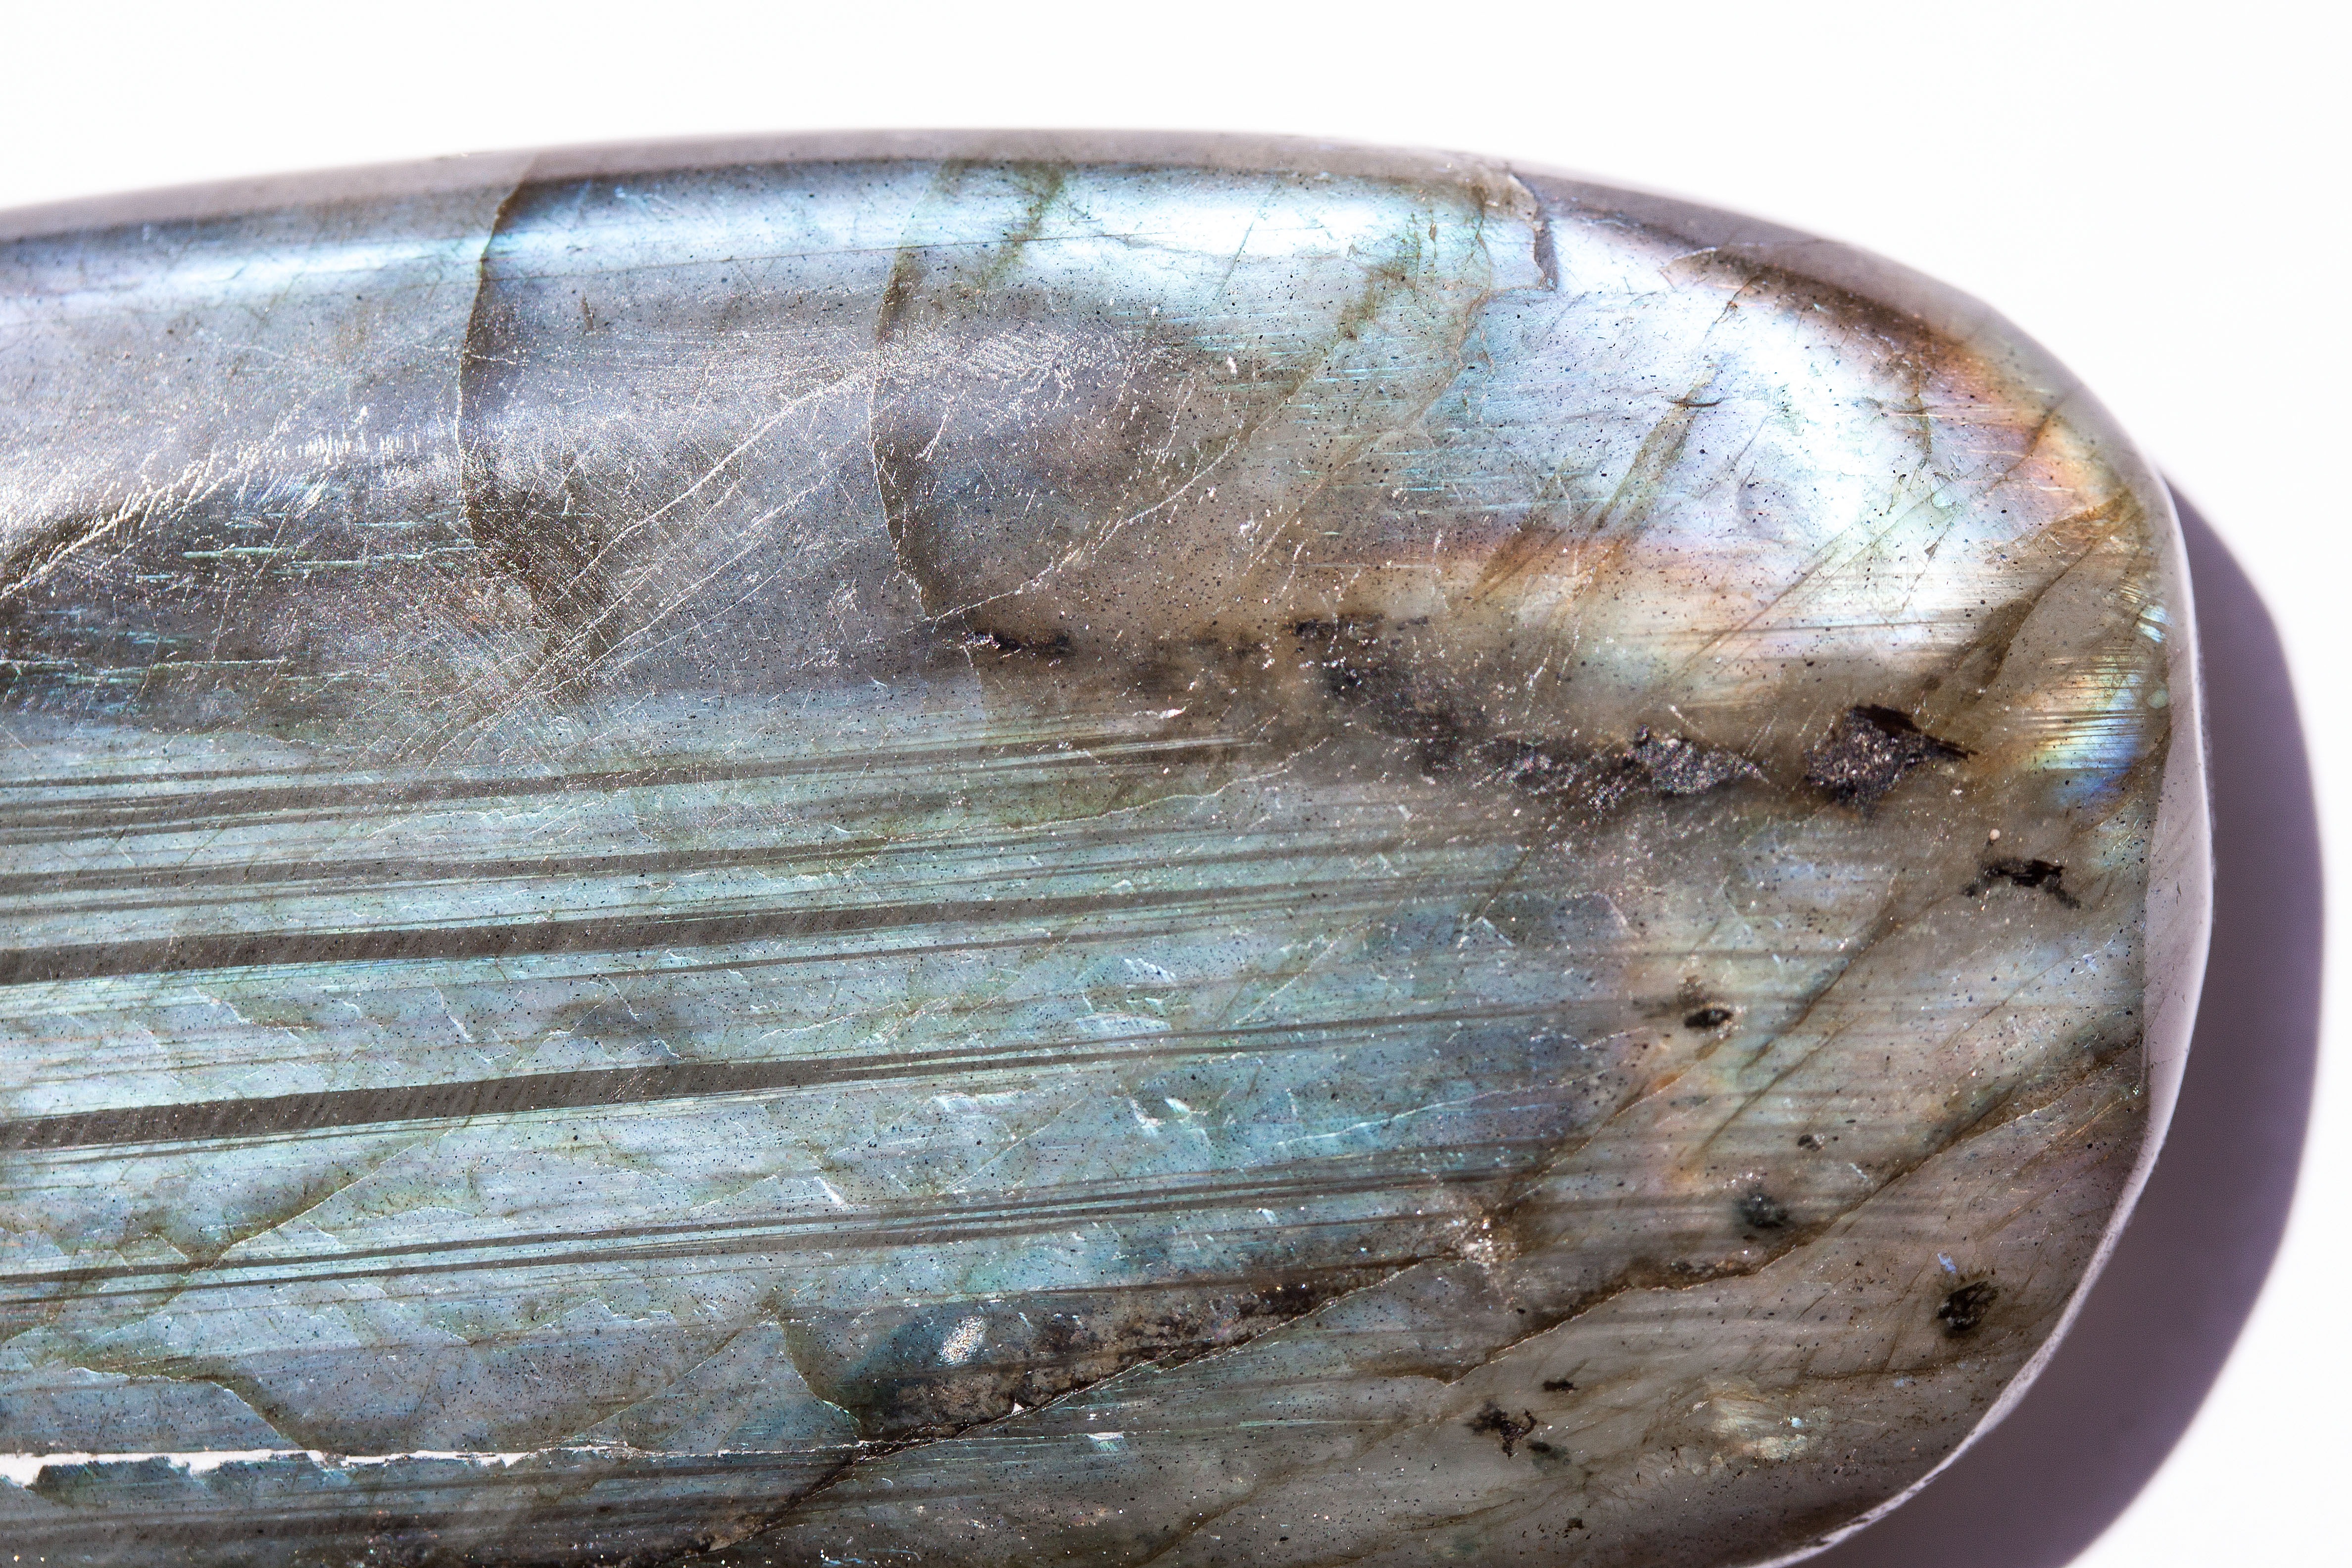
wood, ground, horn, macro, blue, jewellery, violet, gem, shiny, shimmer, mineral, polished, bluish, labradorite, semi precious stones, fashion accessory